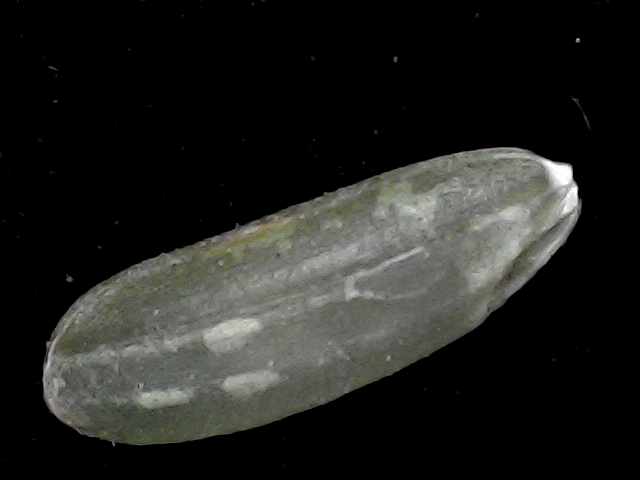
Rice variety: BD72